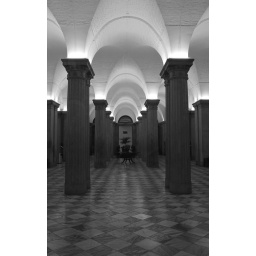
The first floor of the State House with it's granite columns and pink and white marble floors in Black and White